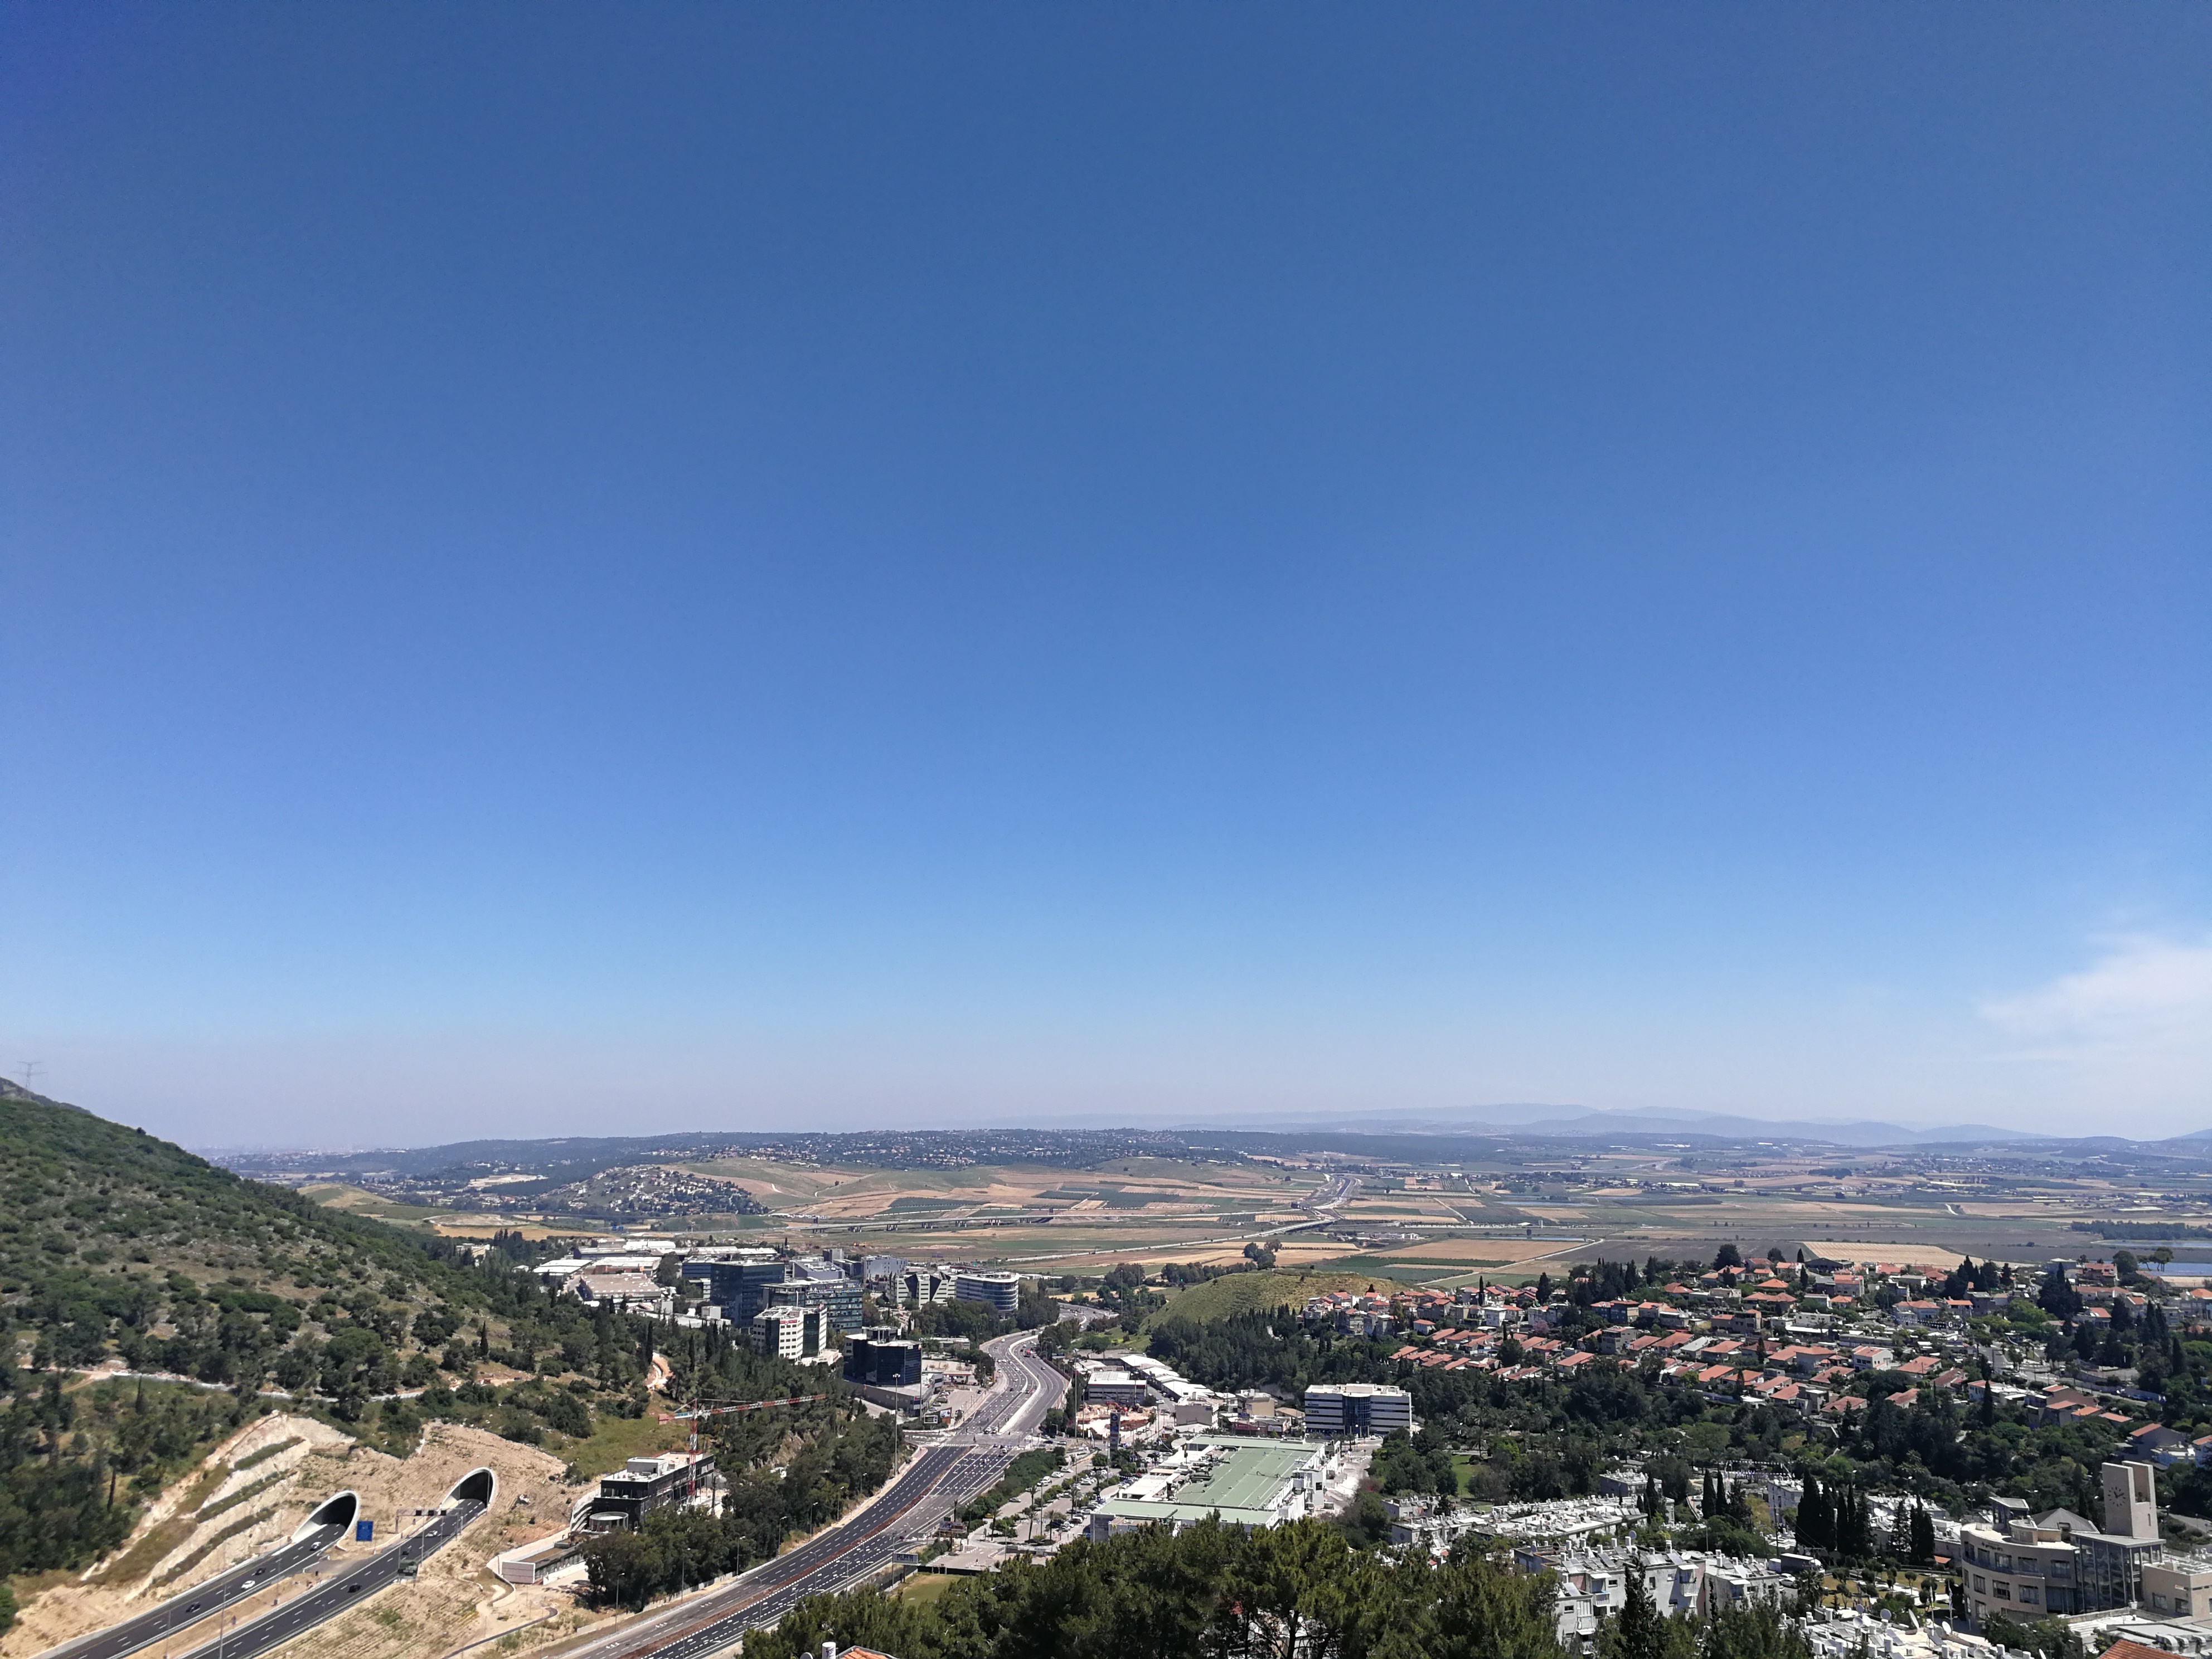
mountain, sky, horizon, urban area, daytime, aerial photography, town, city, cloud, hill, metropolitan area, photography, residential area, landscape, panorama, tourism, bird's eye view, suburb, vacation, architecture, plain, mountain range, road, cityscape, building, village